MS Antivirus (malware)

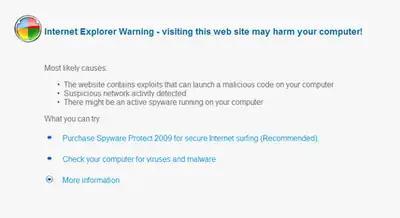
SWP '09 "protecting" the user from microsoft.com. Notice that the font is different than what Internet Explorer usually uses.

Each variant has its own way of downloading and installing itself onto a computer. MS Antivirus is made to look functional to fool a computer user into thinking that it is a real anti-virus system in order to convince the user to "purchase" it. In a typical installation, MS Antivirus runs a scan on the computer and gives a false spyware report claiming that the computer is infected with spyware. Once the scan is completed, a warning message appears that lists the spyware ‘found’ and the user either has to click on a link or a button to remove it. Regardless of which button is clicked -- "Next" or "Cancel"—a download box will still pop up. This deceptive tactic is an attempt to scare the Internet user into clicking on the link or button to purchase MS Antivirus. If the user decides not to purchase the program, then they will constantly receive pop-ups stating that the program has found infections and that they should register it in order to fix them. This type of behavior can cause a computer to operate more slowly than normal.